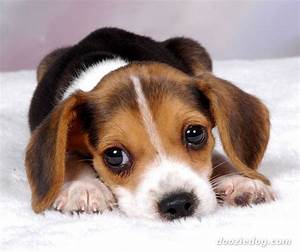
Label: dog